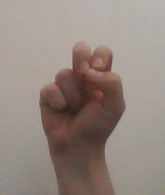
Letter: gaaf